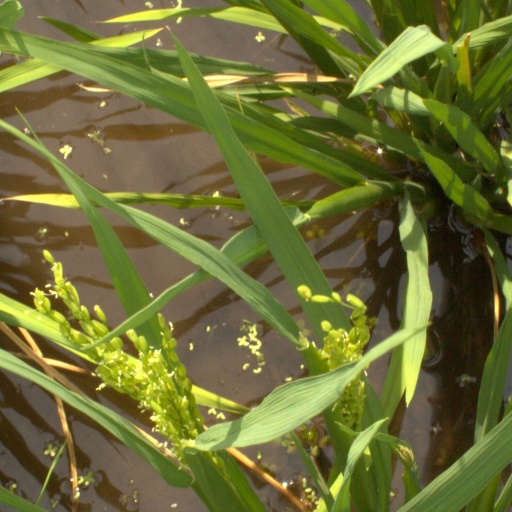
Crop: rice